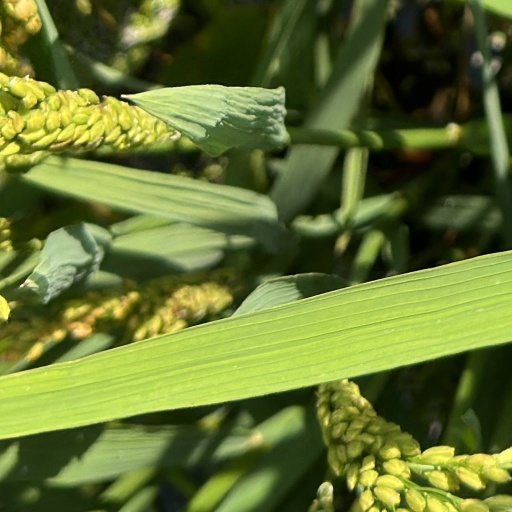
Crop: rice